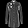
Label: Shirt